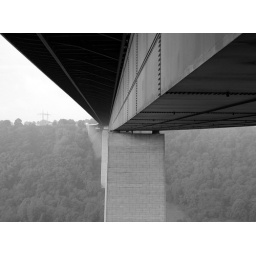
under the highway bridge